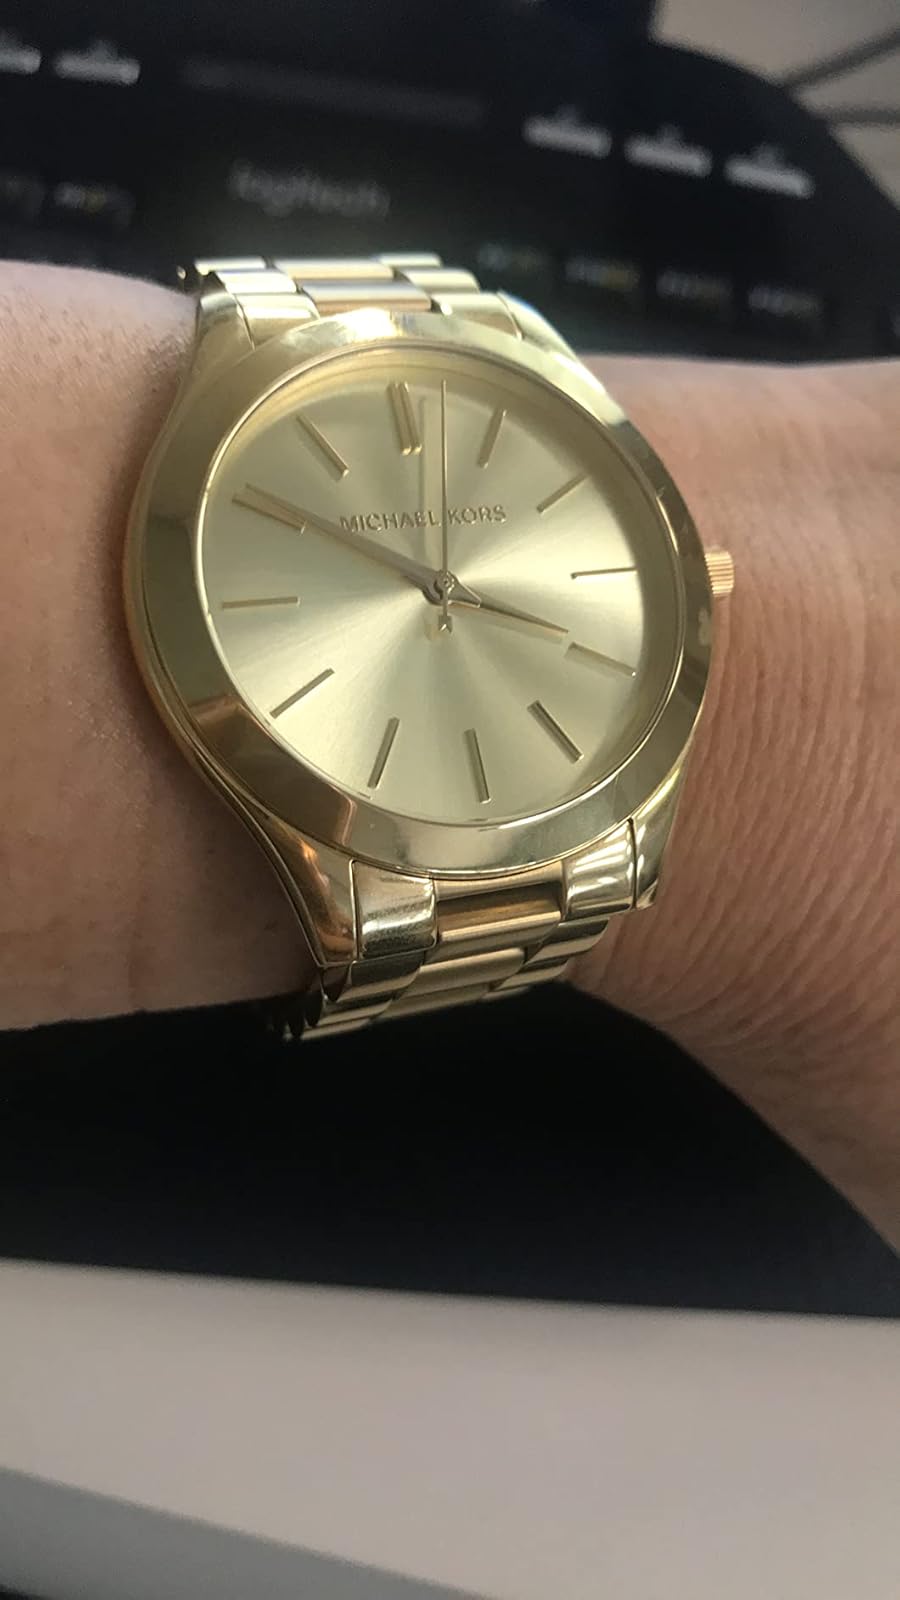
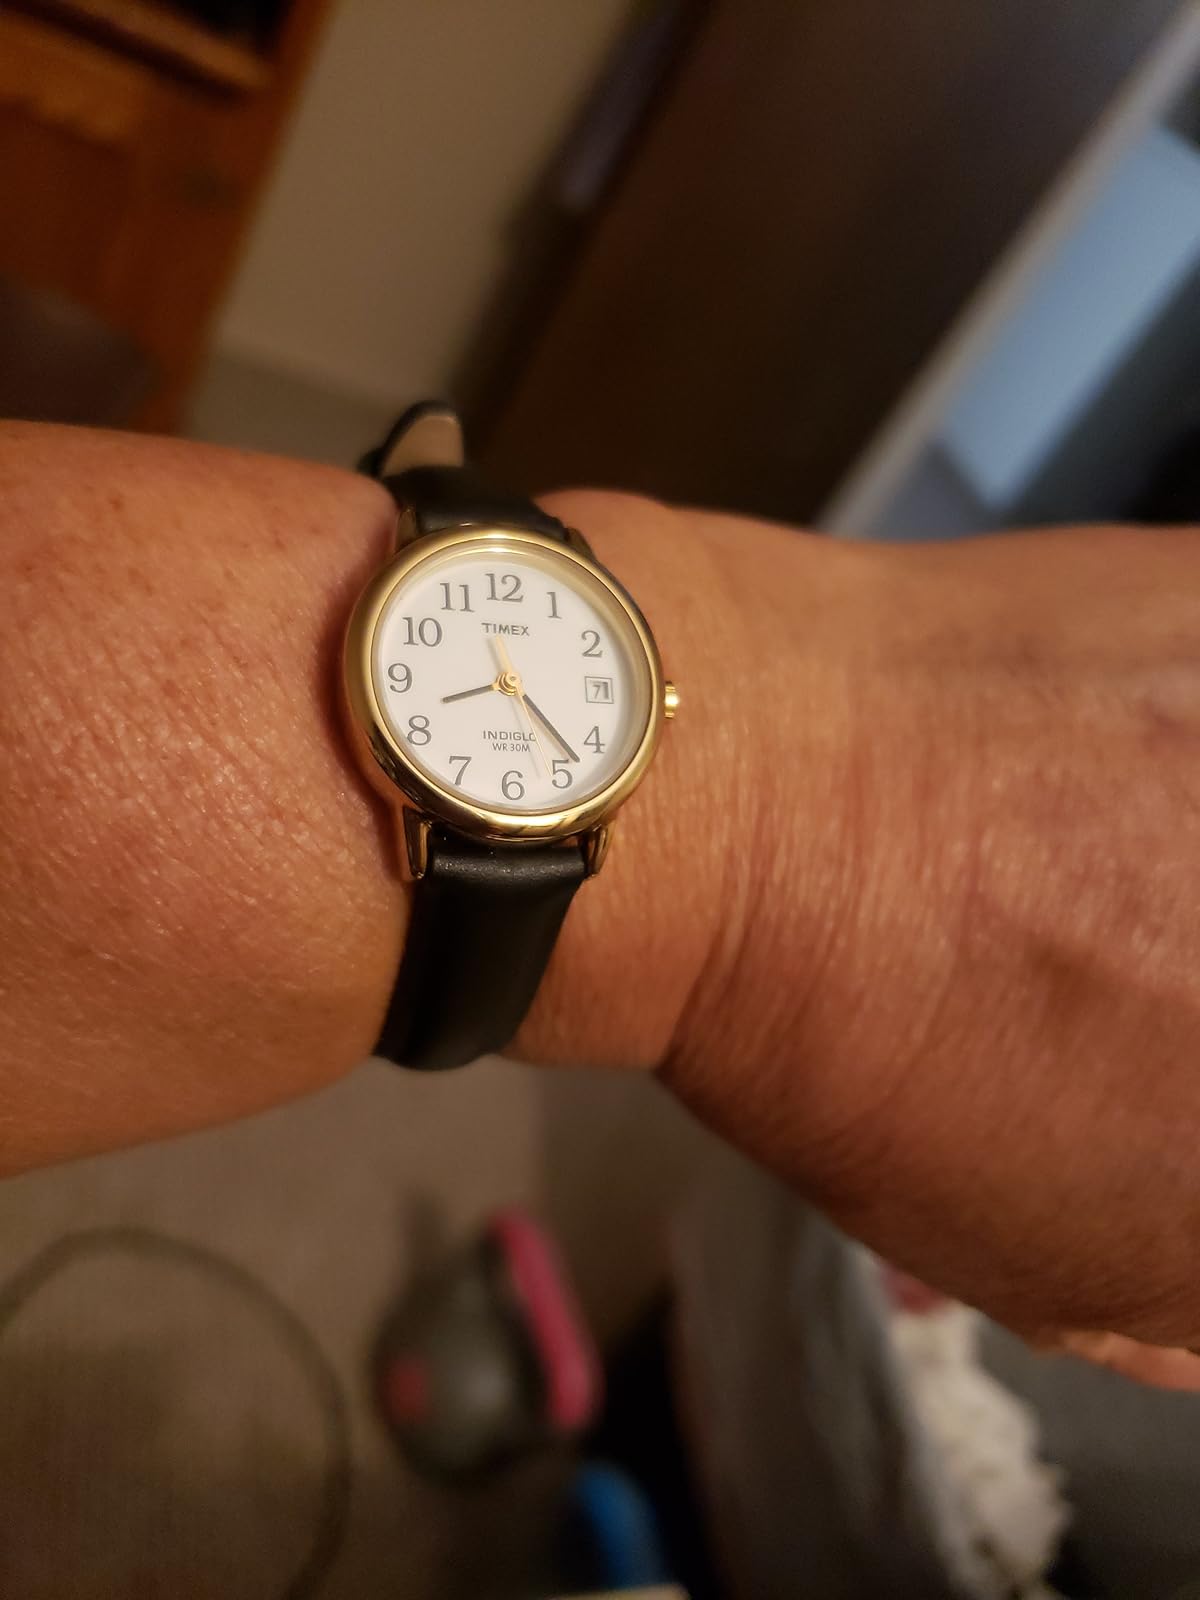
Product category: accessories_watch
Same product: no